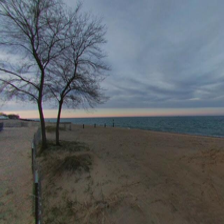
Label: streetView